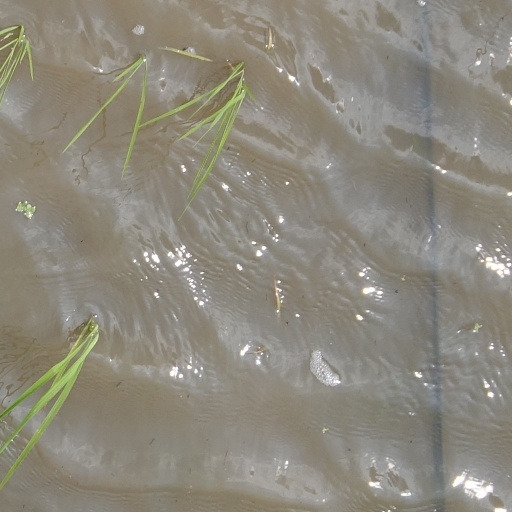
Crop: rice